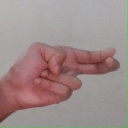
अक्षर: ह